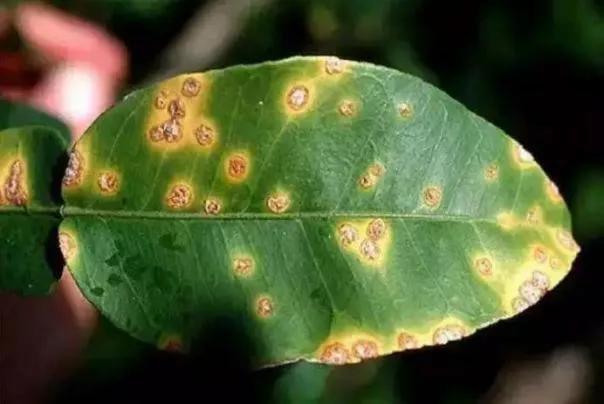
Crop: unknown
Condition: citrus_citrus_canker